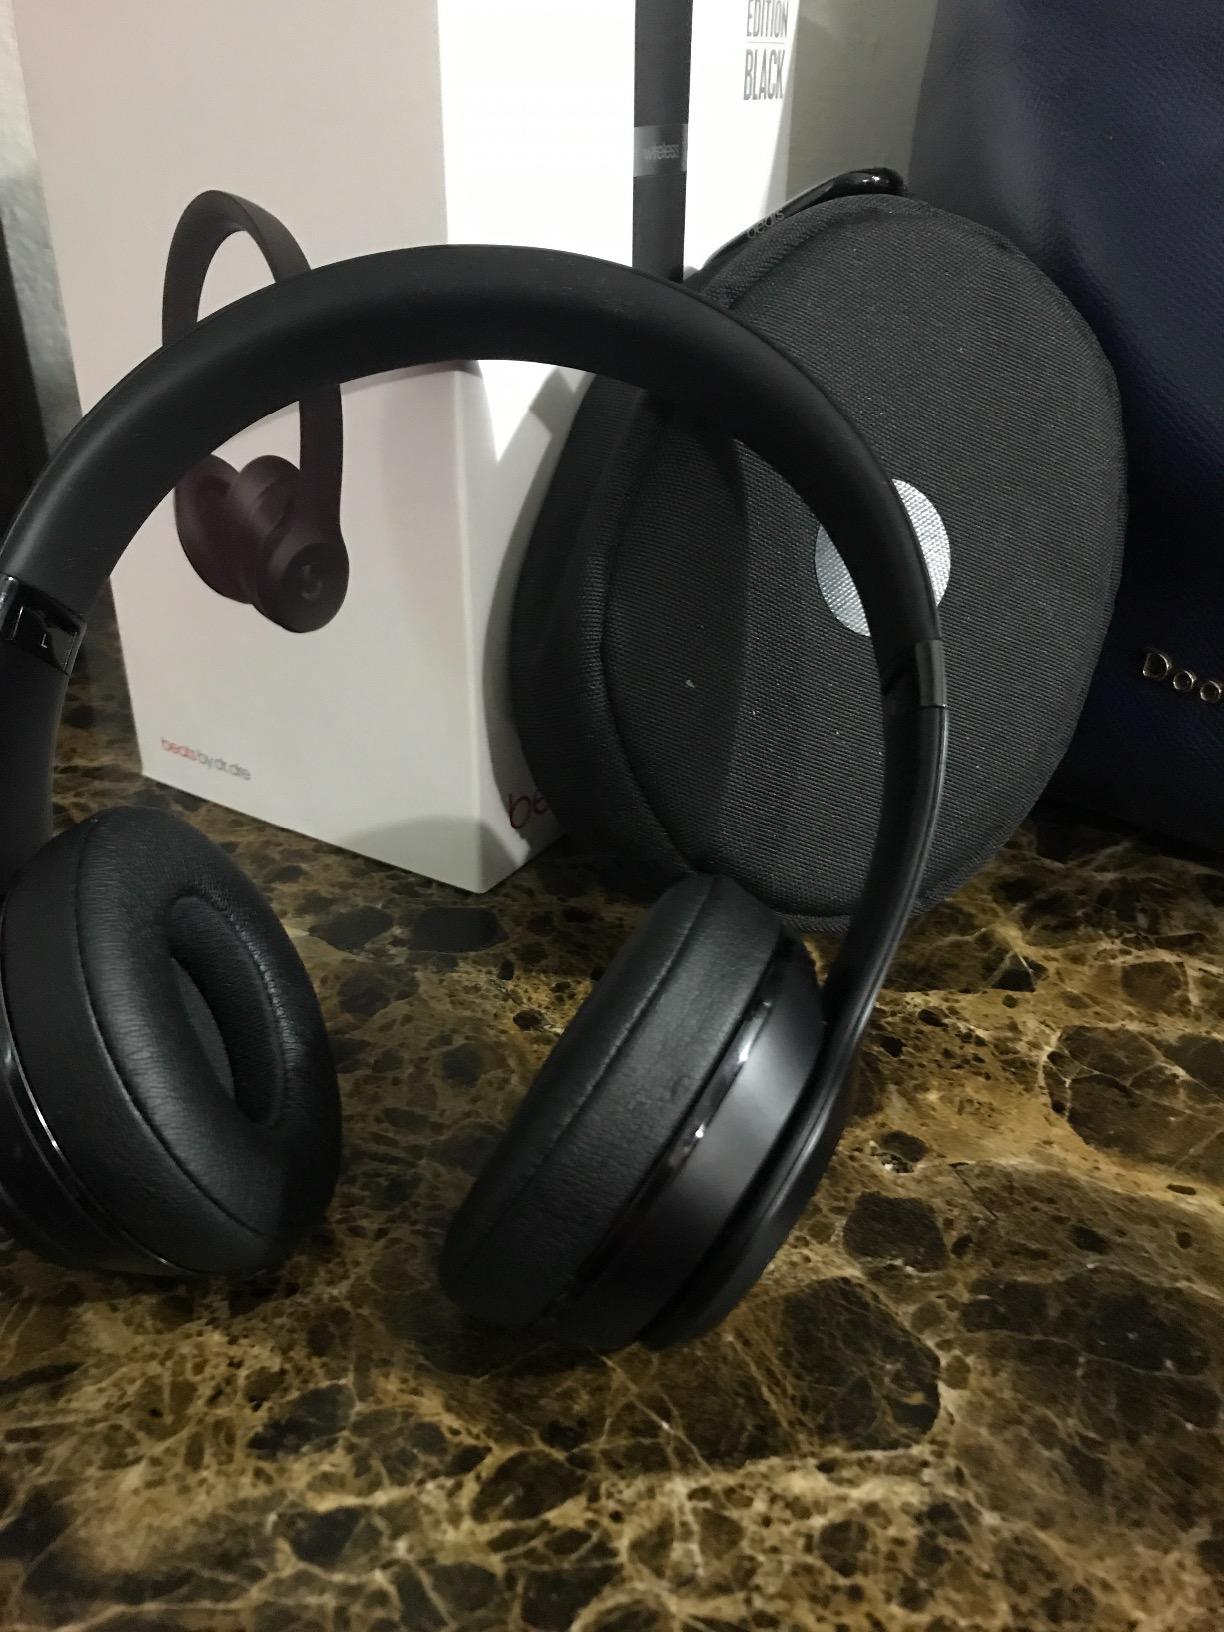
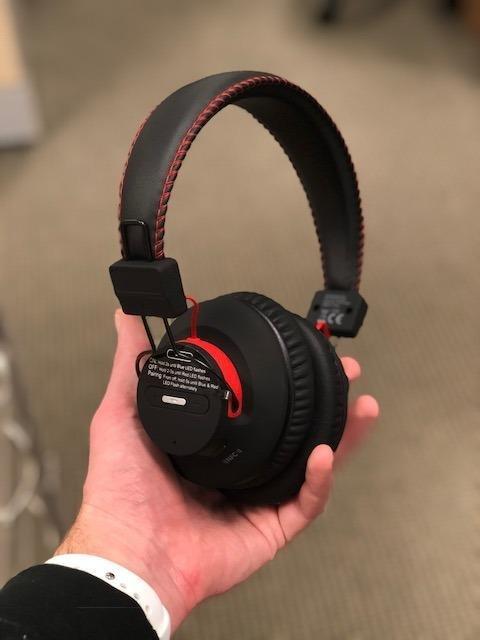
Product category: headphones
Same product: no